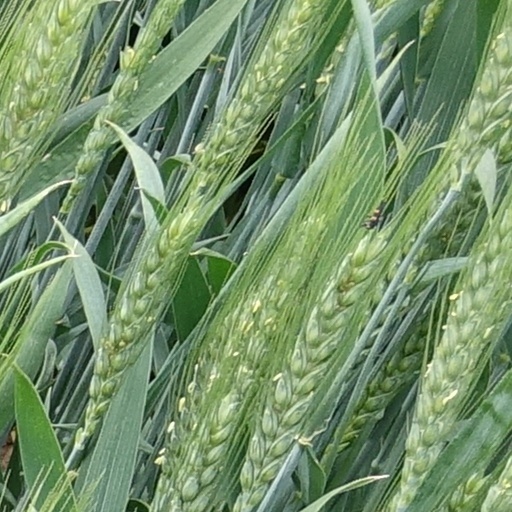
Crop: wheat